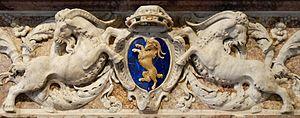
Armes de la famille Altemps. Chambranle sculpté du manteau de la cheminée du grand salon, premier étage du palais Altemps, Rome.